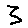
Label: 3